Andrew Martin (novelist)

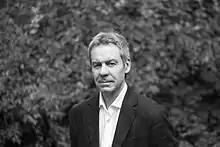

Andrew Martin (born 6 July 1962) is an English novelist, rail historian, documentary maker, journalist and musician.